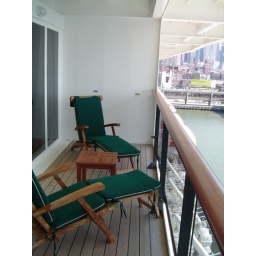
Our Q5 balcony on the QM2 at port in NYC waiting to sail